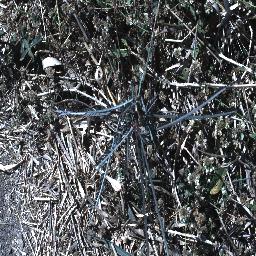
Label: parkinsonia